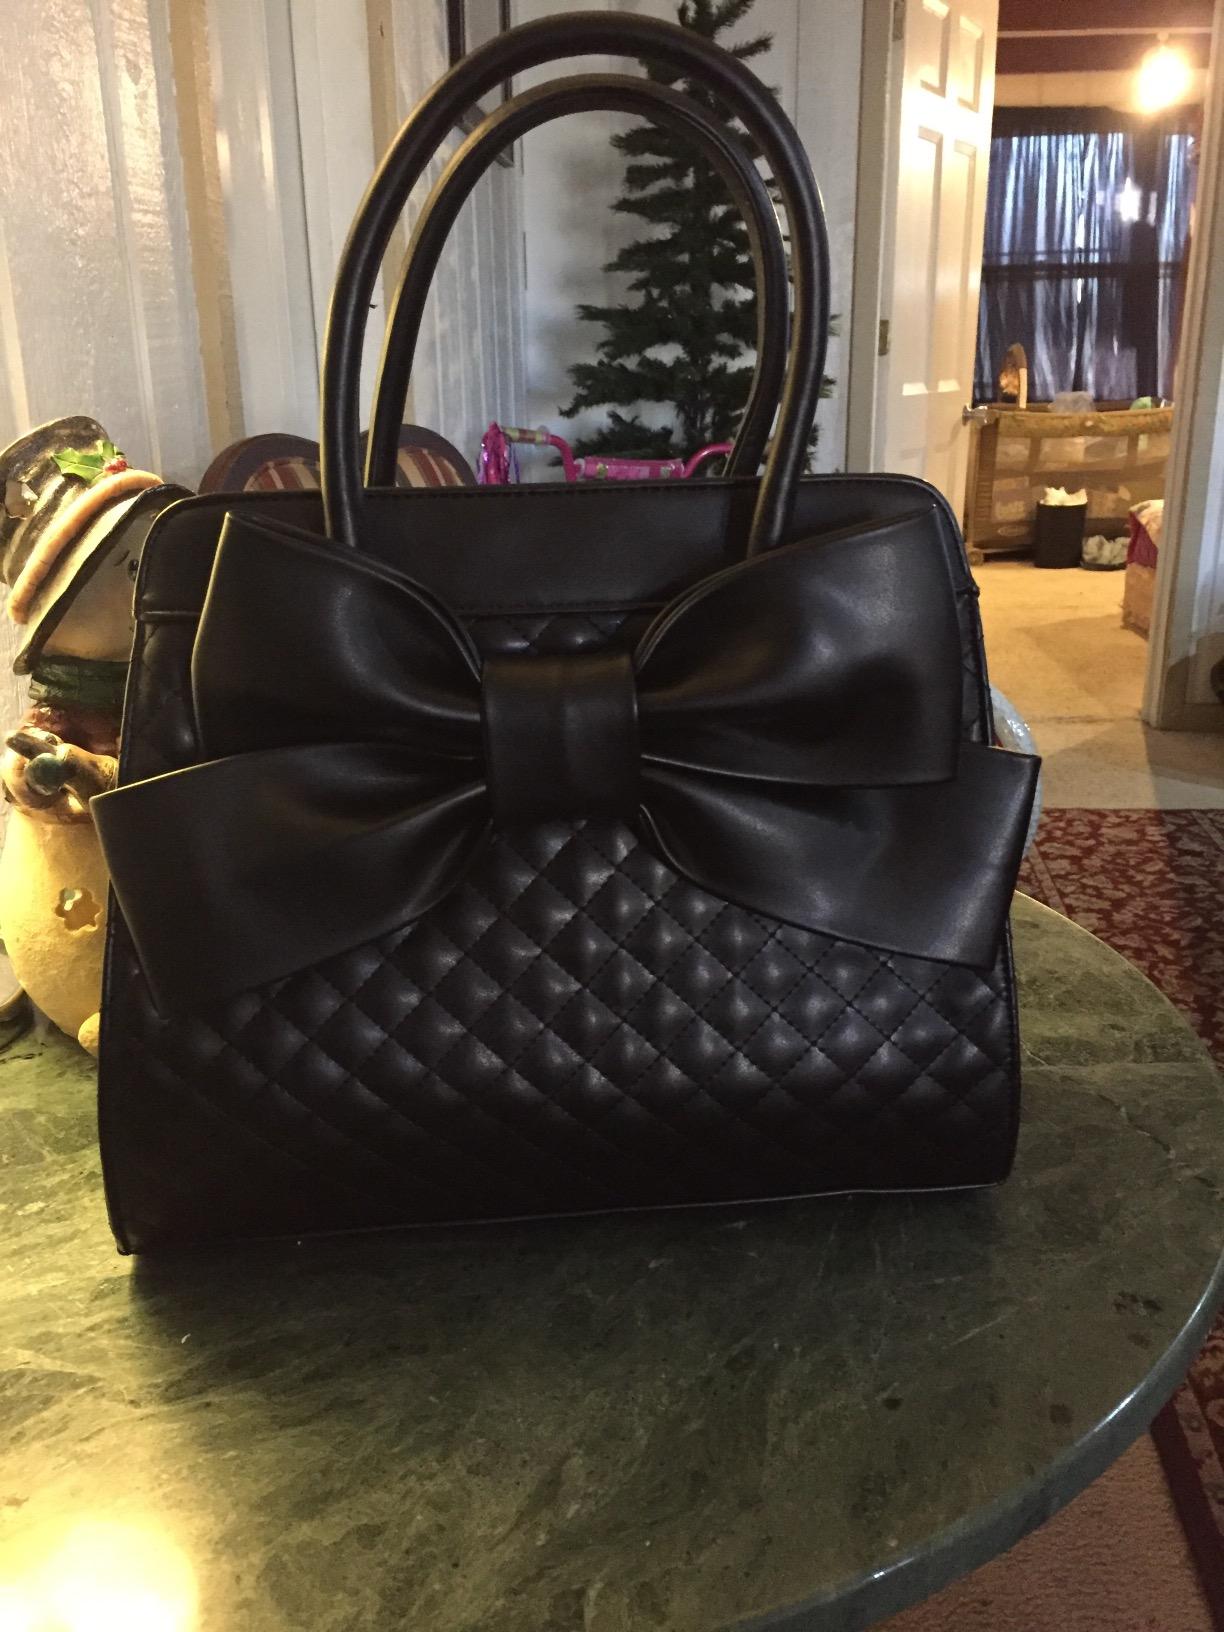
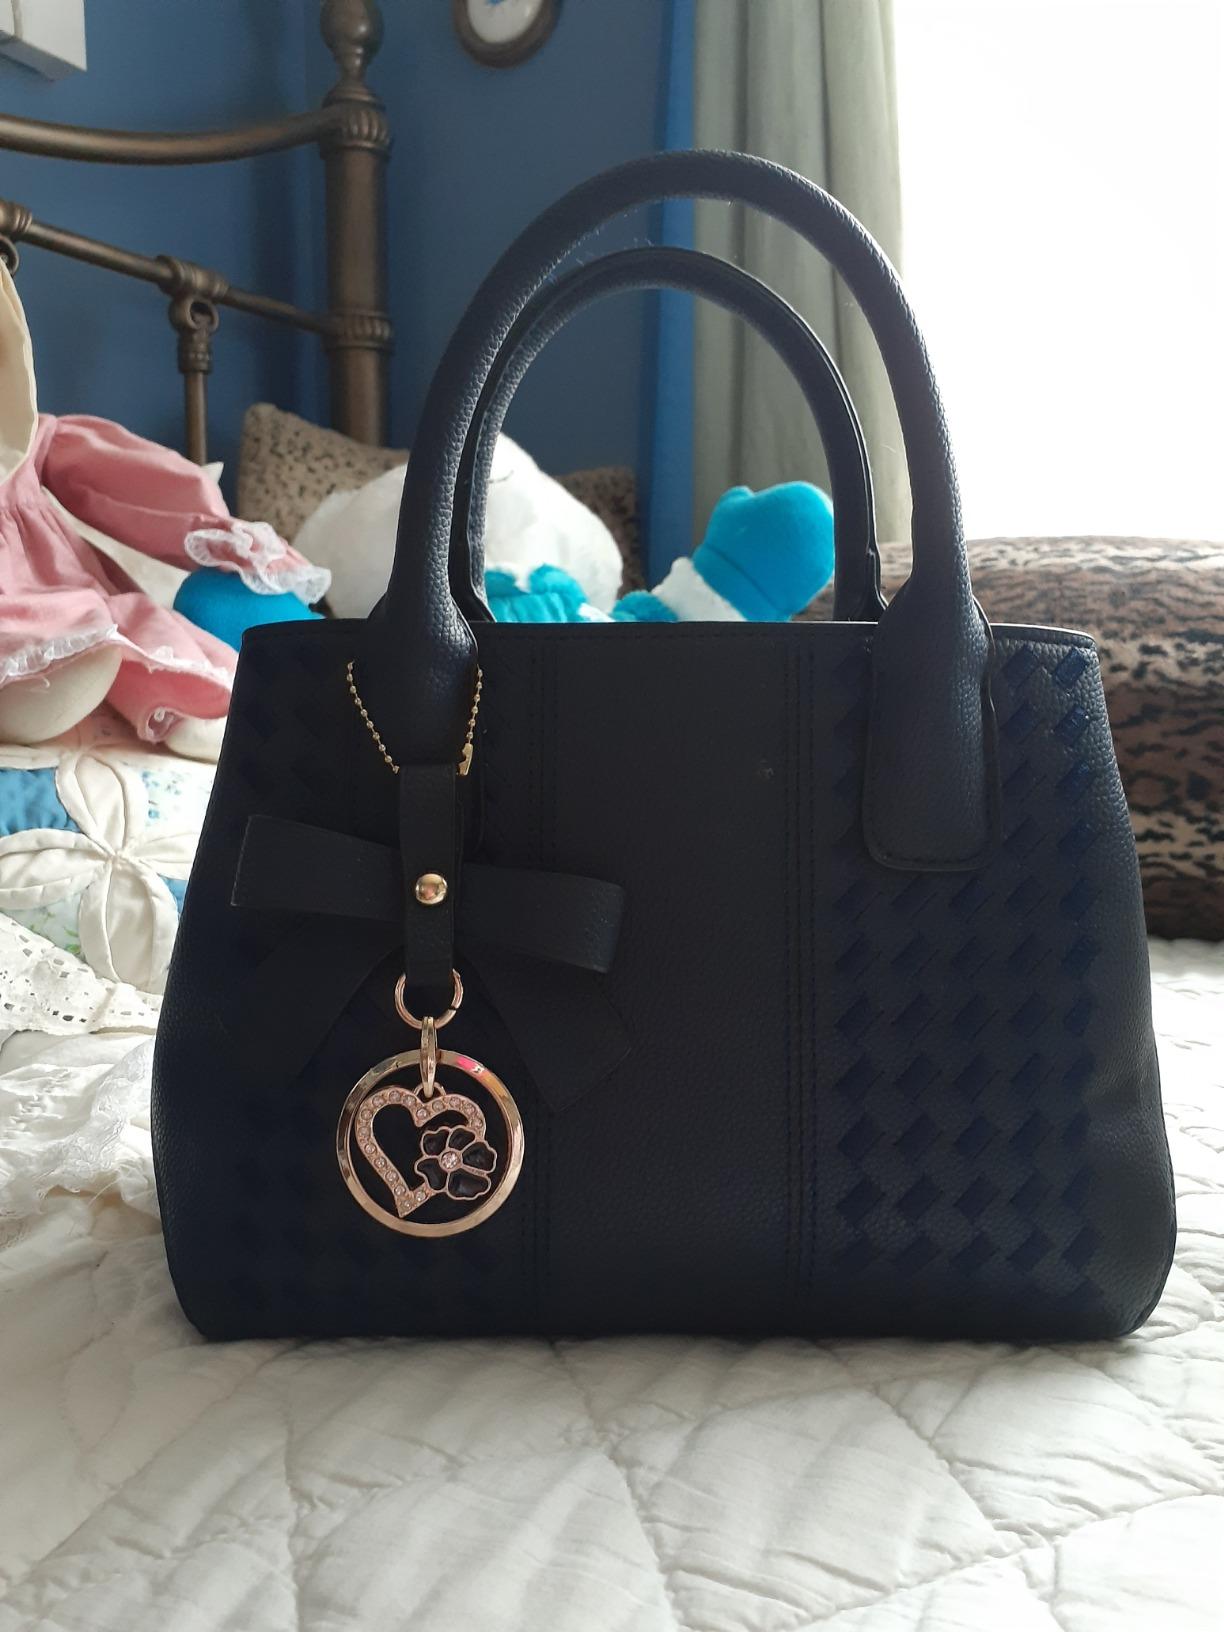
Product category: accessories_handbag
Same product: no